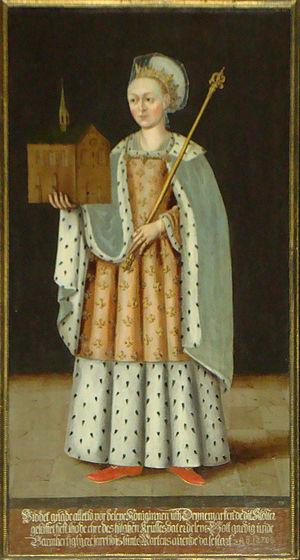
Cette page dresse une liste de personnalités mortes au cours de l'année 1282 :